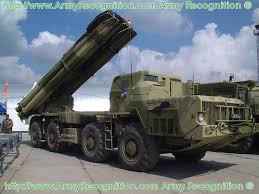
Label: Tornado